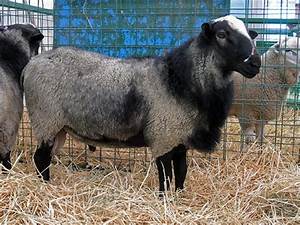
Label: pecora